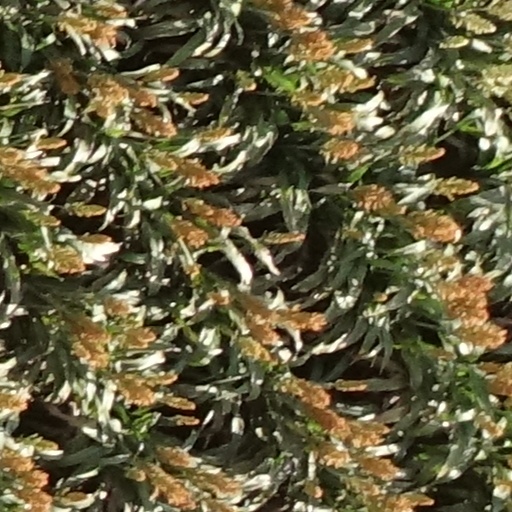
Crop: sorghum